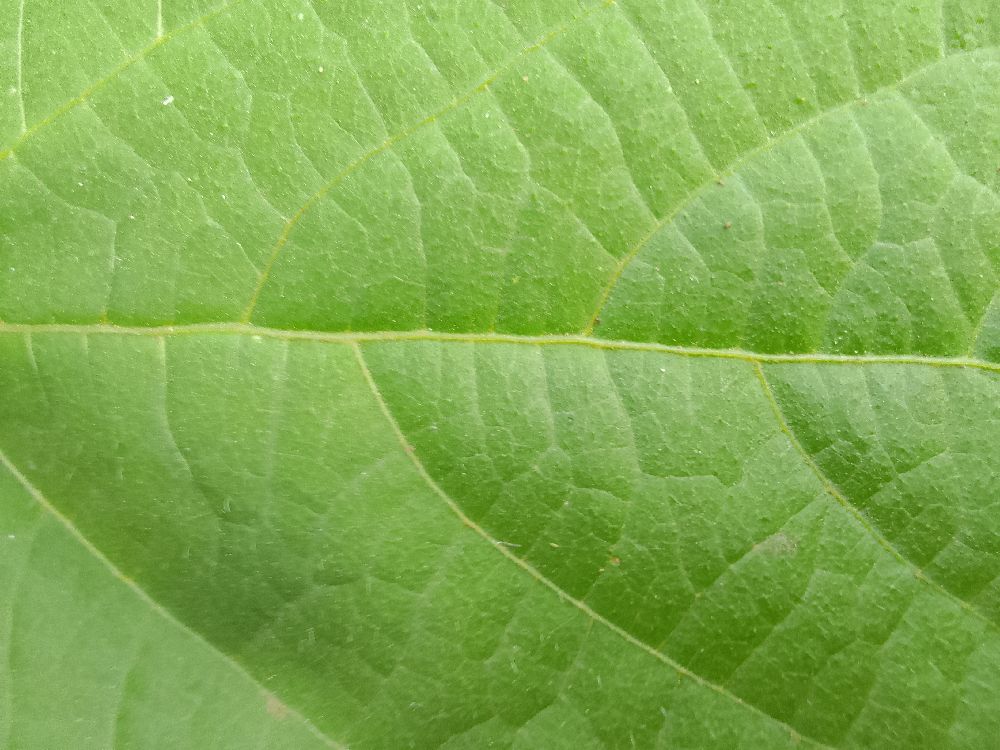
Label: healthy